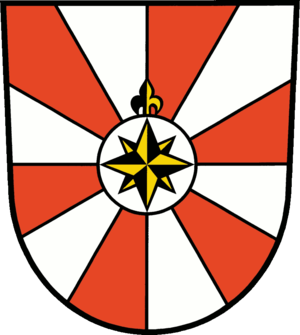
Schönefeld est une commune du Brandebourg, située dans l'arrondissement de Dahme-Forêt-de-Spree. Elle abrite l'aéroport de Berlin-Schönefeld qui, après extension, deviendra l'aéroport de Berlin-Brandenburg.